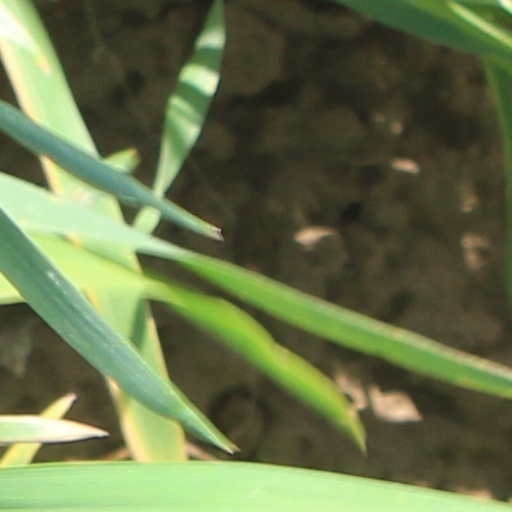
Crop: wheat